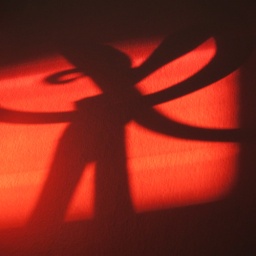
Shadows cast on the wall by the early morning sun streaming through the stained glass in the door